Campeonato Brasileiro Série A

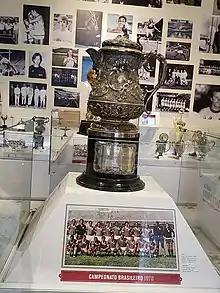
The 1970 "Taça de Prata" awarded to Fluminense

The Taça Brasil ("Brazil Cup") was introduced in 1959, and ran until 1968. The Taça Brasil was created to select a representative for the newly created Copa Libertadores de América, and it was intended to become Brazil's new national competition, replacing the "Campeonato Brasileiro de Seleções Estaduais". The Taça Brasil was a pure knockout tournament, with the participants selected from the champions of the state championships. The first champion was Bahia which defeated Pelé's Santos in a remarkable underdog victory. Breaking the Rio de Janeiro-São Paulo hegemony in national football.